Yasuke

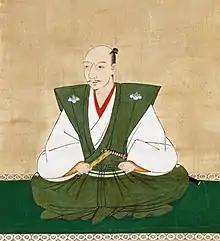
Oda Nobunaga, late 16th-century depiction

In 1579, Yasuke arrived in Japan in the service of the Italian Jesuit missionary Alessandro Valignano. Valignano had been appointed the Visitor (inspector) of the Jesuit missions in the Indies (which at that time meant East Africa, South, Southeast, and East Asia). Valignano's party spent the first two years of their stay in Japan, mainly in Kyushu.